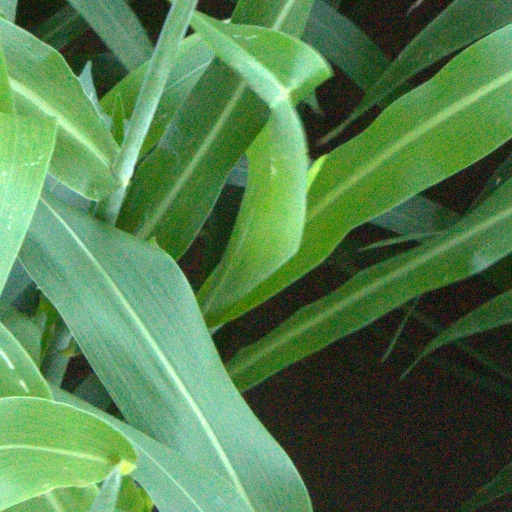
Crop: sorghum